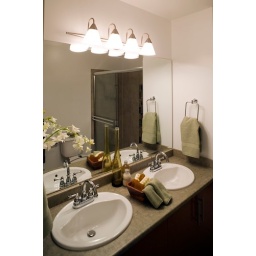
The large expanse of mirror in this bathroom makes the tight quarters feel less cramped.